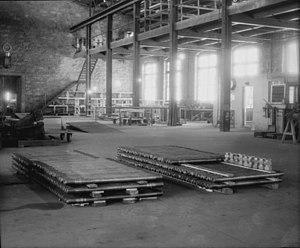
Vue intérieure de la fonderie dans l'édifice 1921
La Pulperie de Chicoutimi est un vaste complexe d’animation culturelle et touristique destiné à la préservation et la mise en valeur du patrimoine du Saguenay–Lac-Saint-Jean. Situés aux abords de la rivière Chicoutimi, les bâtiments qui composent cet ensemble touristique appartenaient autrefois à la Compagnie de Pulpe de Chicoutimi, qui transformait mécaniquement le bois en pâte à papier pour répondre à la demande des marchés européens du début du XXᵉ siècle. L'usine termine ses opérations en 1930. Le site est fortement endommagé par le Déluge du Saguenay en 1996. Le Musée du Saguenay s'y installe en 2002 ; ce musée détient la majeure partie des œuvres d'Arthur Villeneuve, dont la Maison Arthur-Villeneuve. Le site a été désigné lieu historique national du Canada en 1984 et classé Site historique l'année suivante.